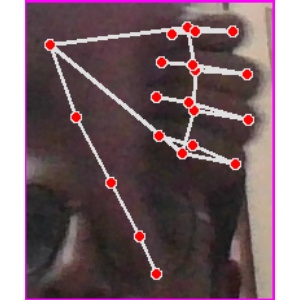
अक्षर: फ